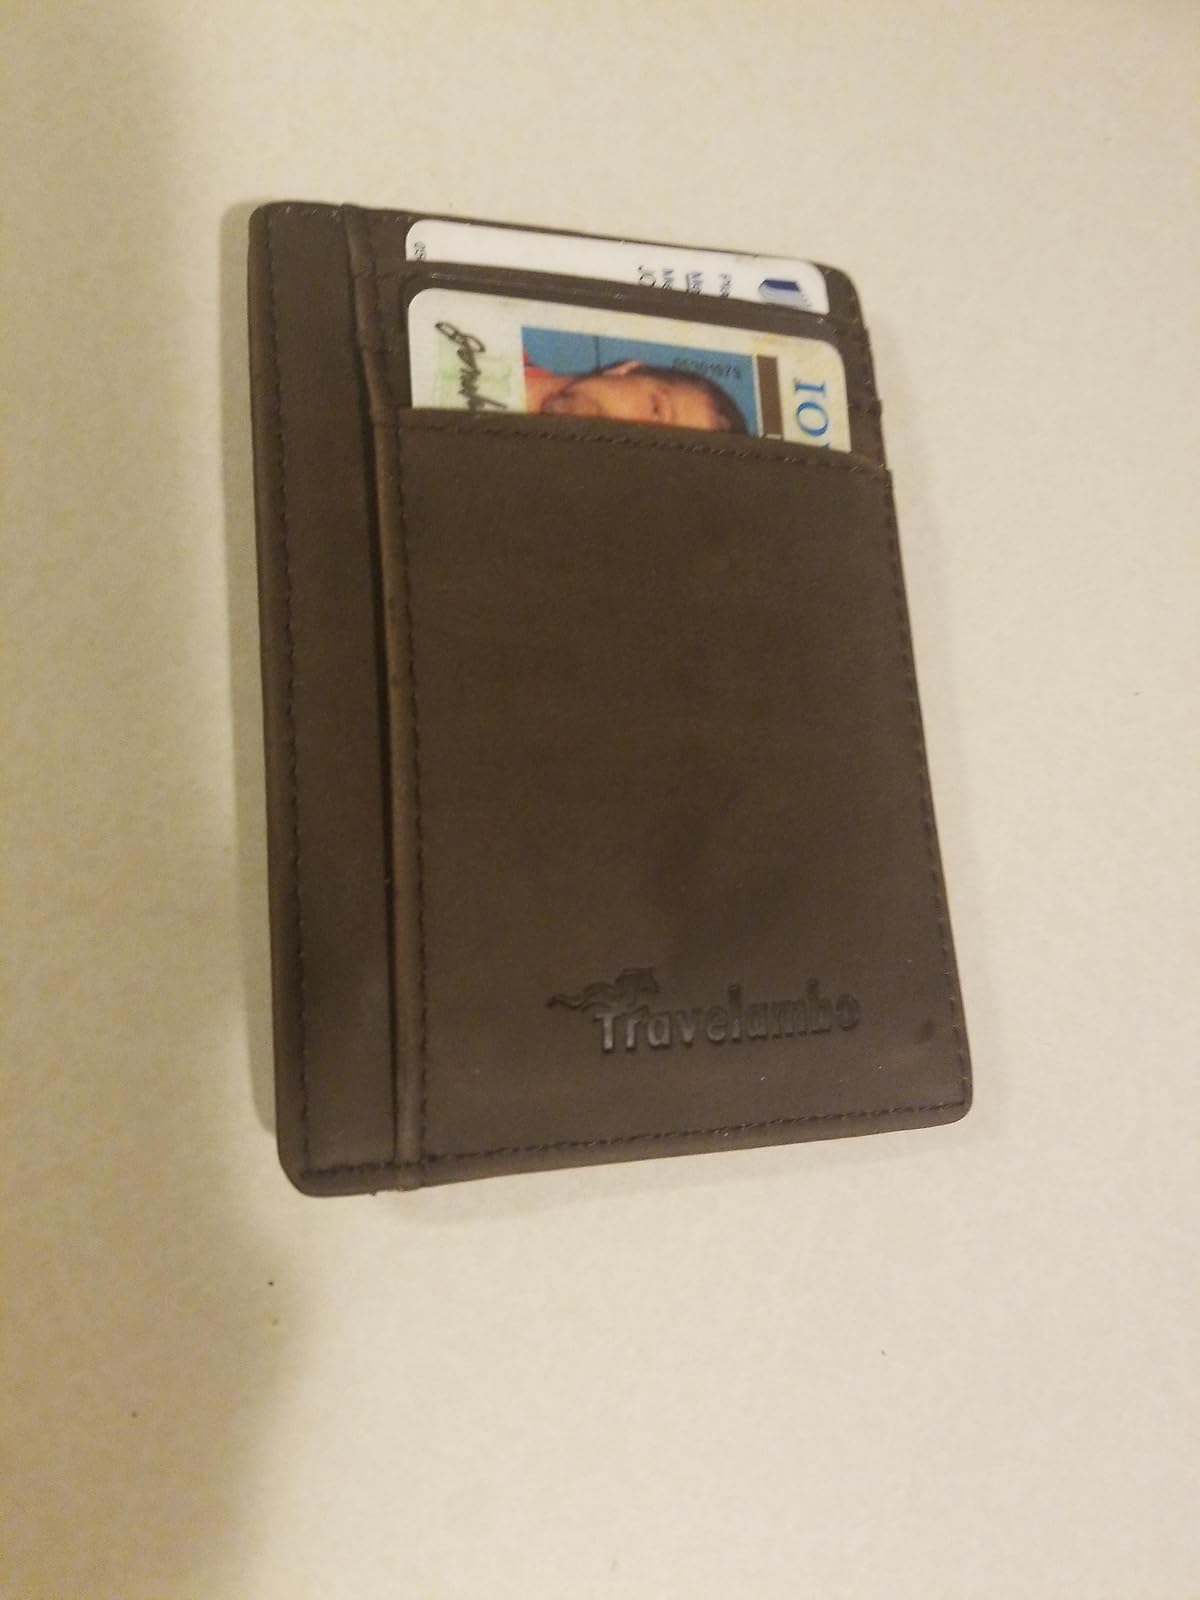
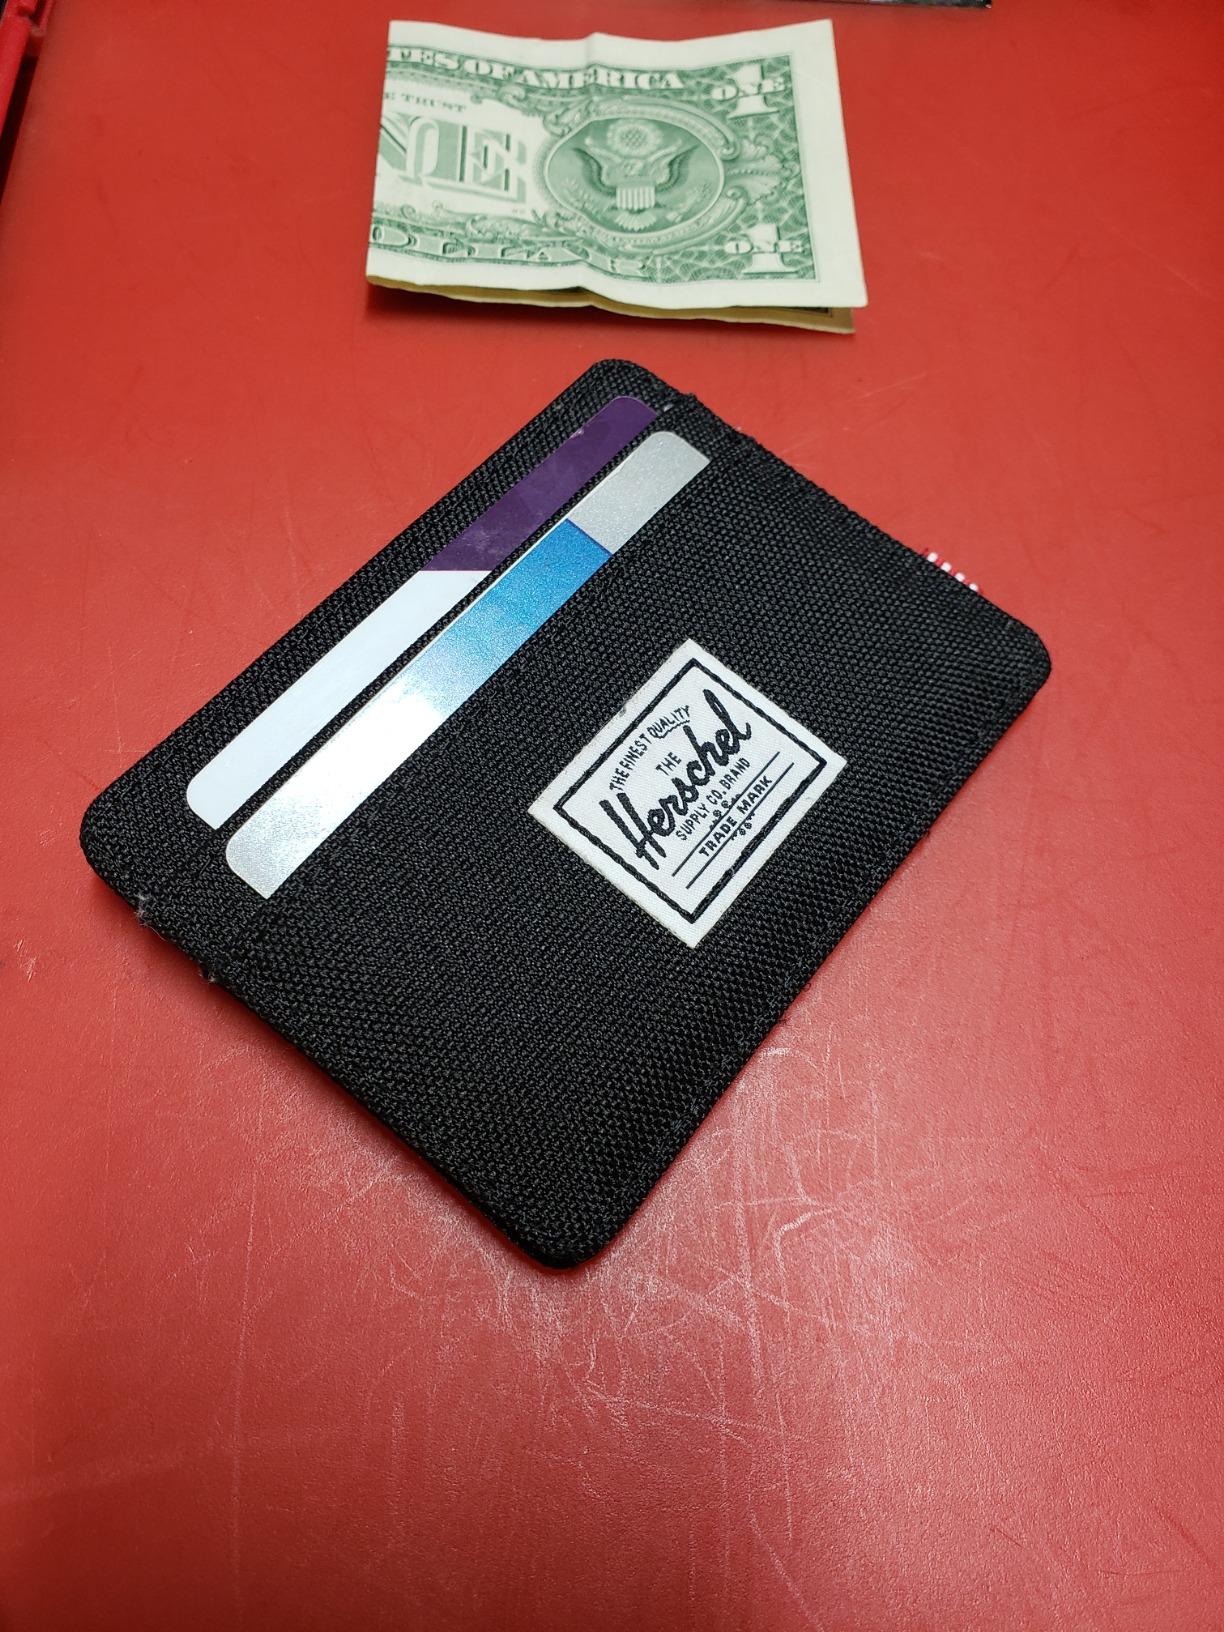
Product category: accessories_wallet
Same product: no